British Rail Class 700

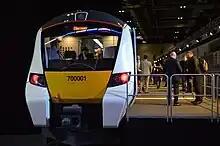
Full size mock-up of the Class 700 at ExCeL

The contract for the order was originally planned to be signed in summer 2009, with the first vehicles in service by February 2012, and squadron service by 2015. The award of the contract was delayed by the 2010 general election and the subsequent spending review, following which the procurement was announced to be proceeding in late 2010.